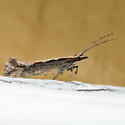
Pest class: diamondback_moth